Ek Ladki Anjaani Si (TV series)

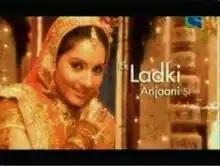

Ek Ladki Anjaani Si is an Indian television series which aired on Sony Entertainment Television.